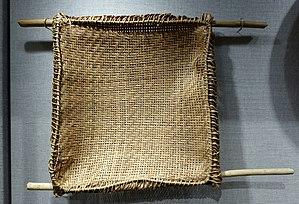
La tribu des Wai-Wai fait partie de la population amérindienne du Guyana. Ils se situent dans la région la plus au sud du pays, connue sous le nom de Konashen. Cette tribu compte environ 170 membres.